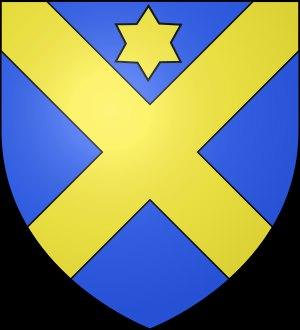
Charles Marie Pierre Albert, 1ᵉʳ comte de Broqueville est un homme d'État belge, membre du Parti catholique, baron en 1919 puis comte en 1920, né au château de Postel, sis près de l'Abbaye norbertine, commune de Mol le 4 décembre 1860 et décédé à Bruxelles le 5 septembre 1940. Il fut par deux fois premier ministre de Belgique.